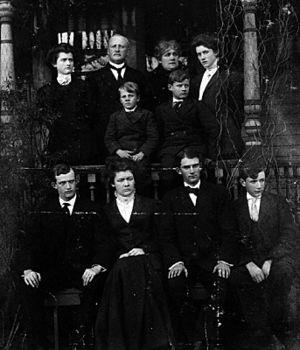
Kennon C. Whittle, né le 2 octobre 1891 et décédé le 10 novembre 1967, était un juge et un avocat de Virginie aux États-Unis. Il a notamment été président de la Virginia Bar Association et élu à la Cour suprême d'appel de Virginie.